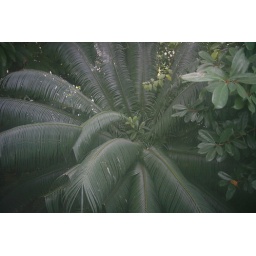
in a green house